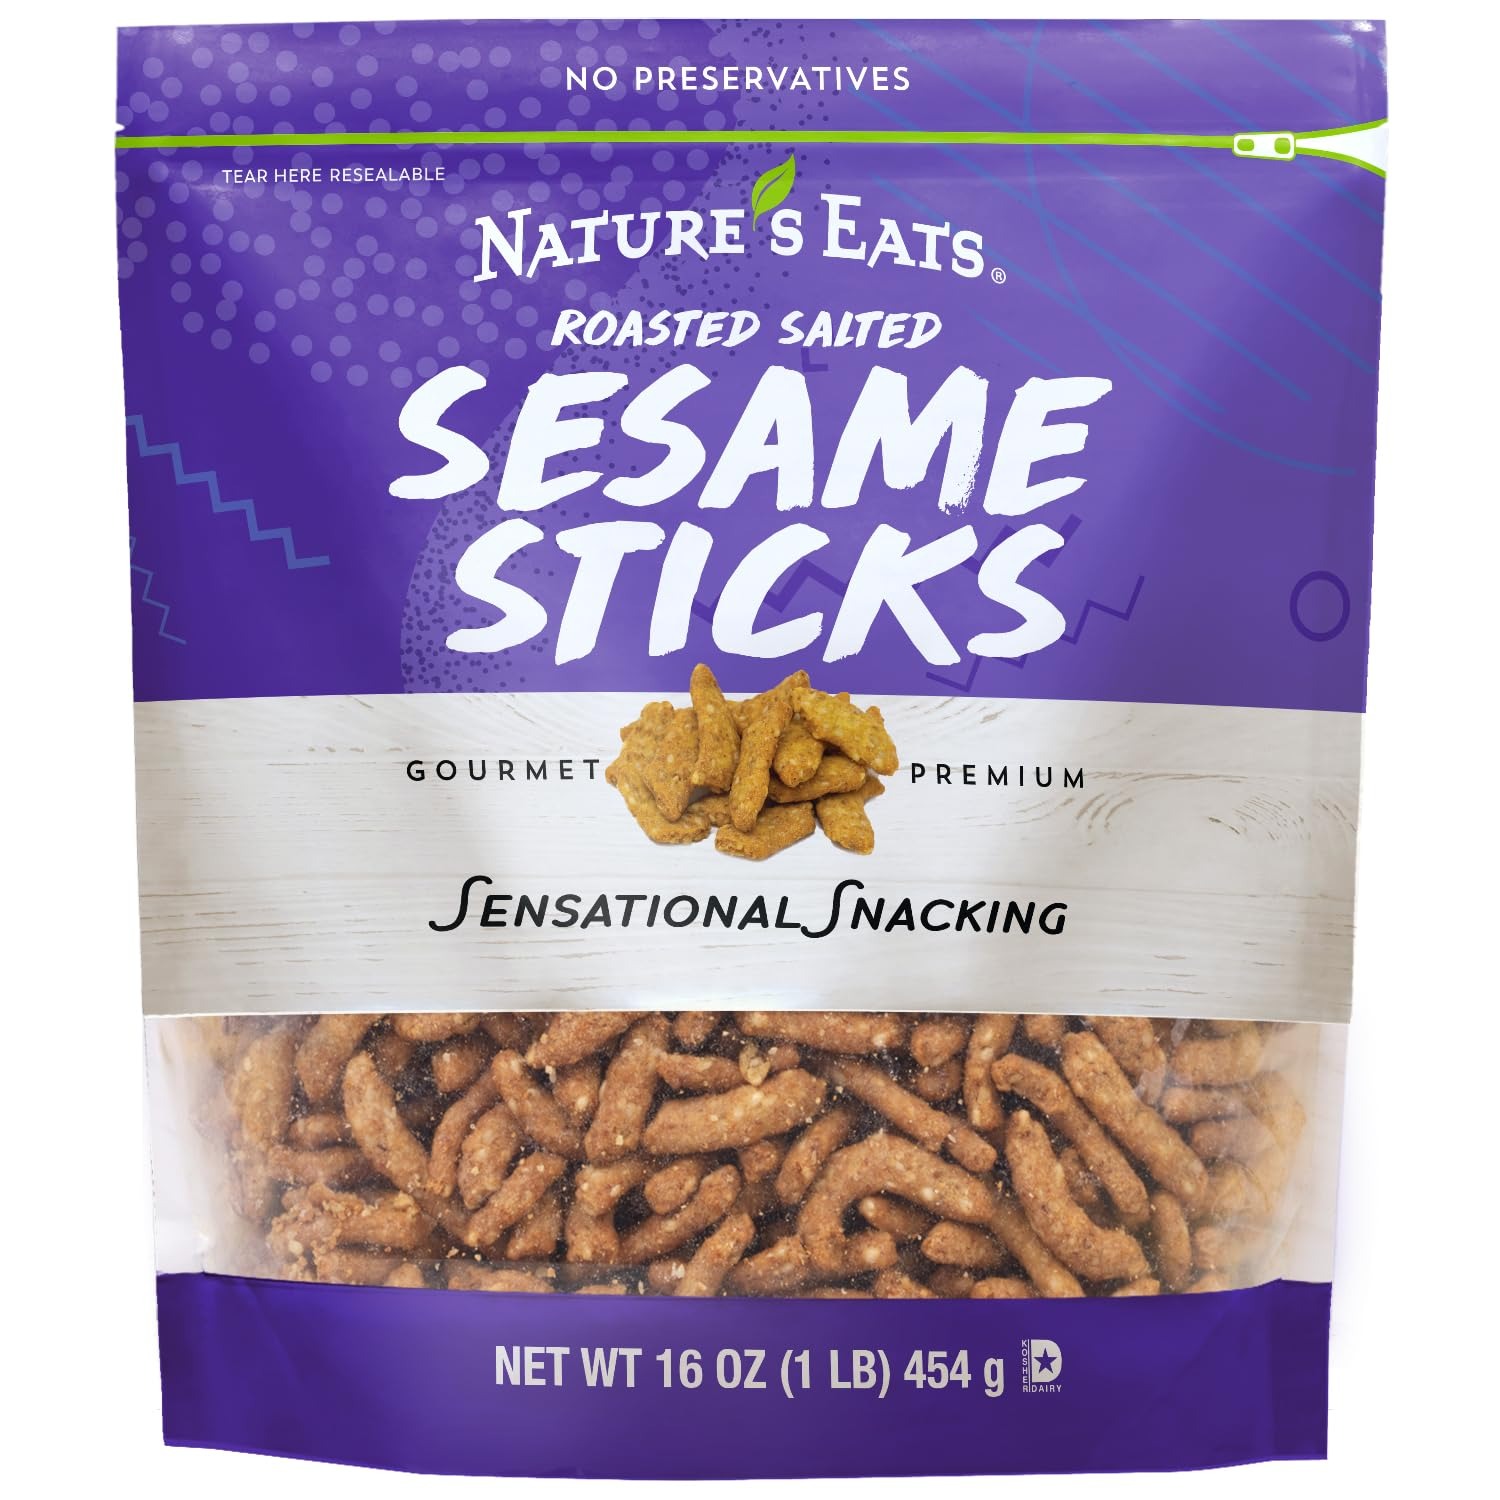
Item Name: Sesame Sticks 16oz
Bullet Point: Sesame Sticks
Value: 16.0
Unit: Ounce

Price: 10.2